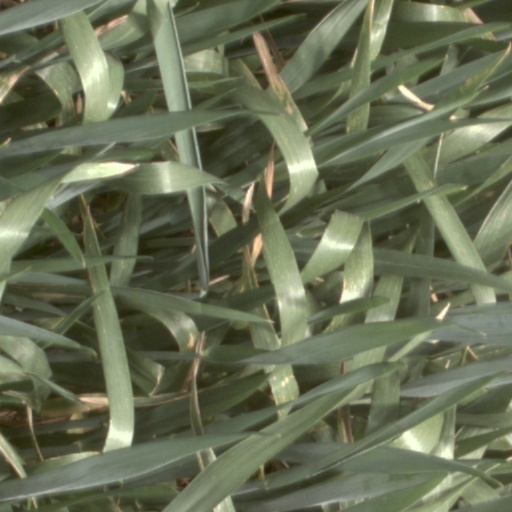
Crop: wheat